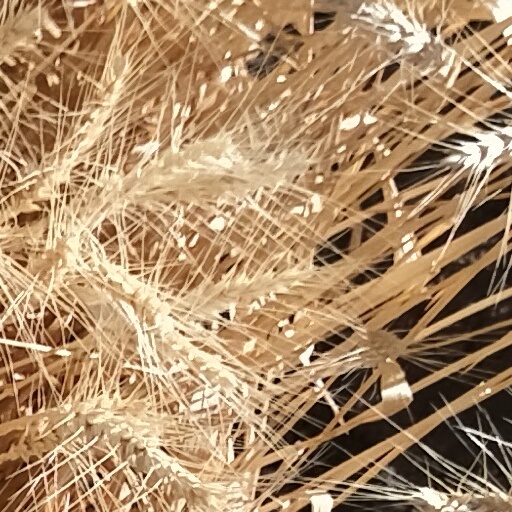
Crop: wheat